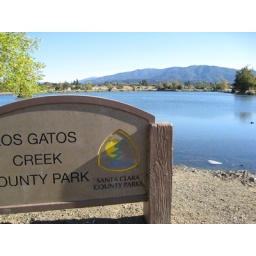
I sort of clipped the sign to get more of the mountains and lake in the photo. 10/6/07